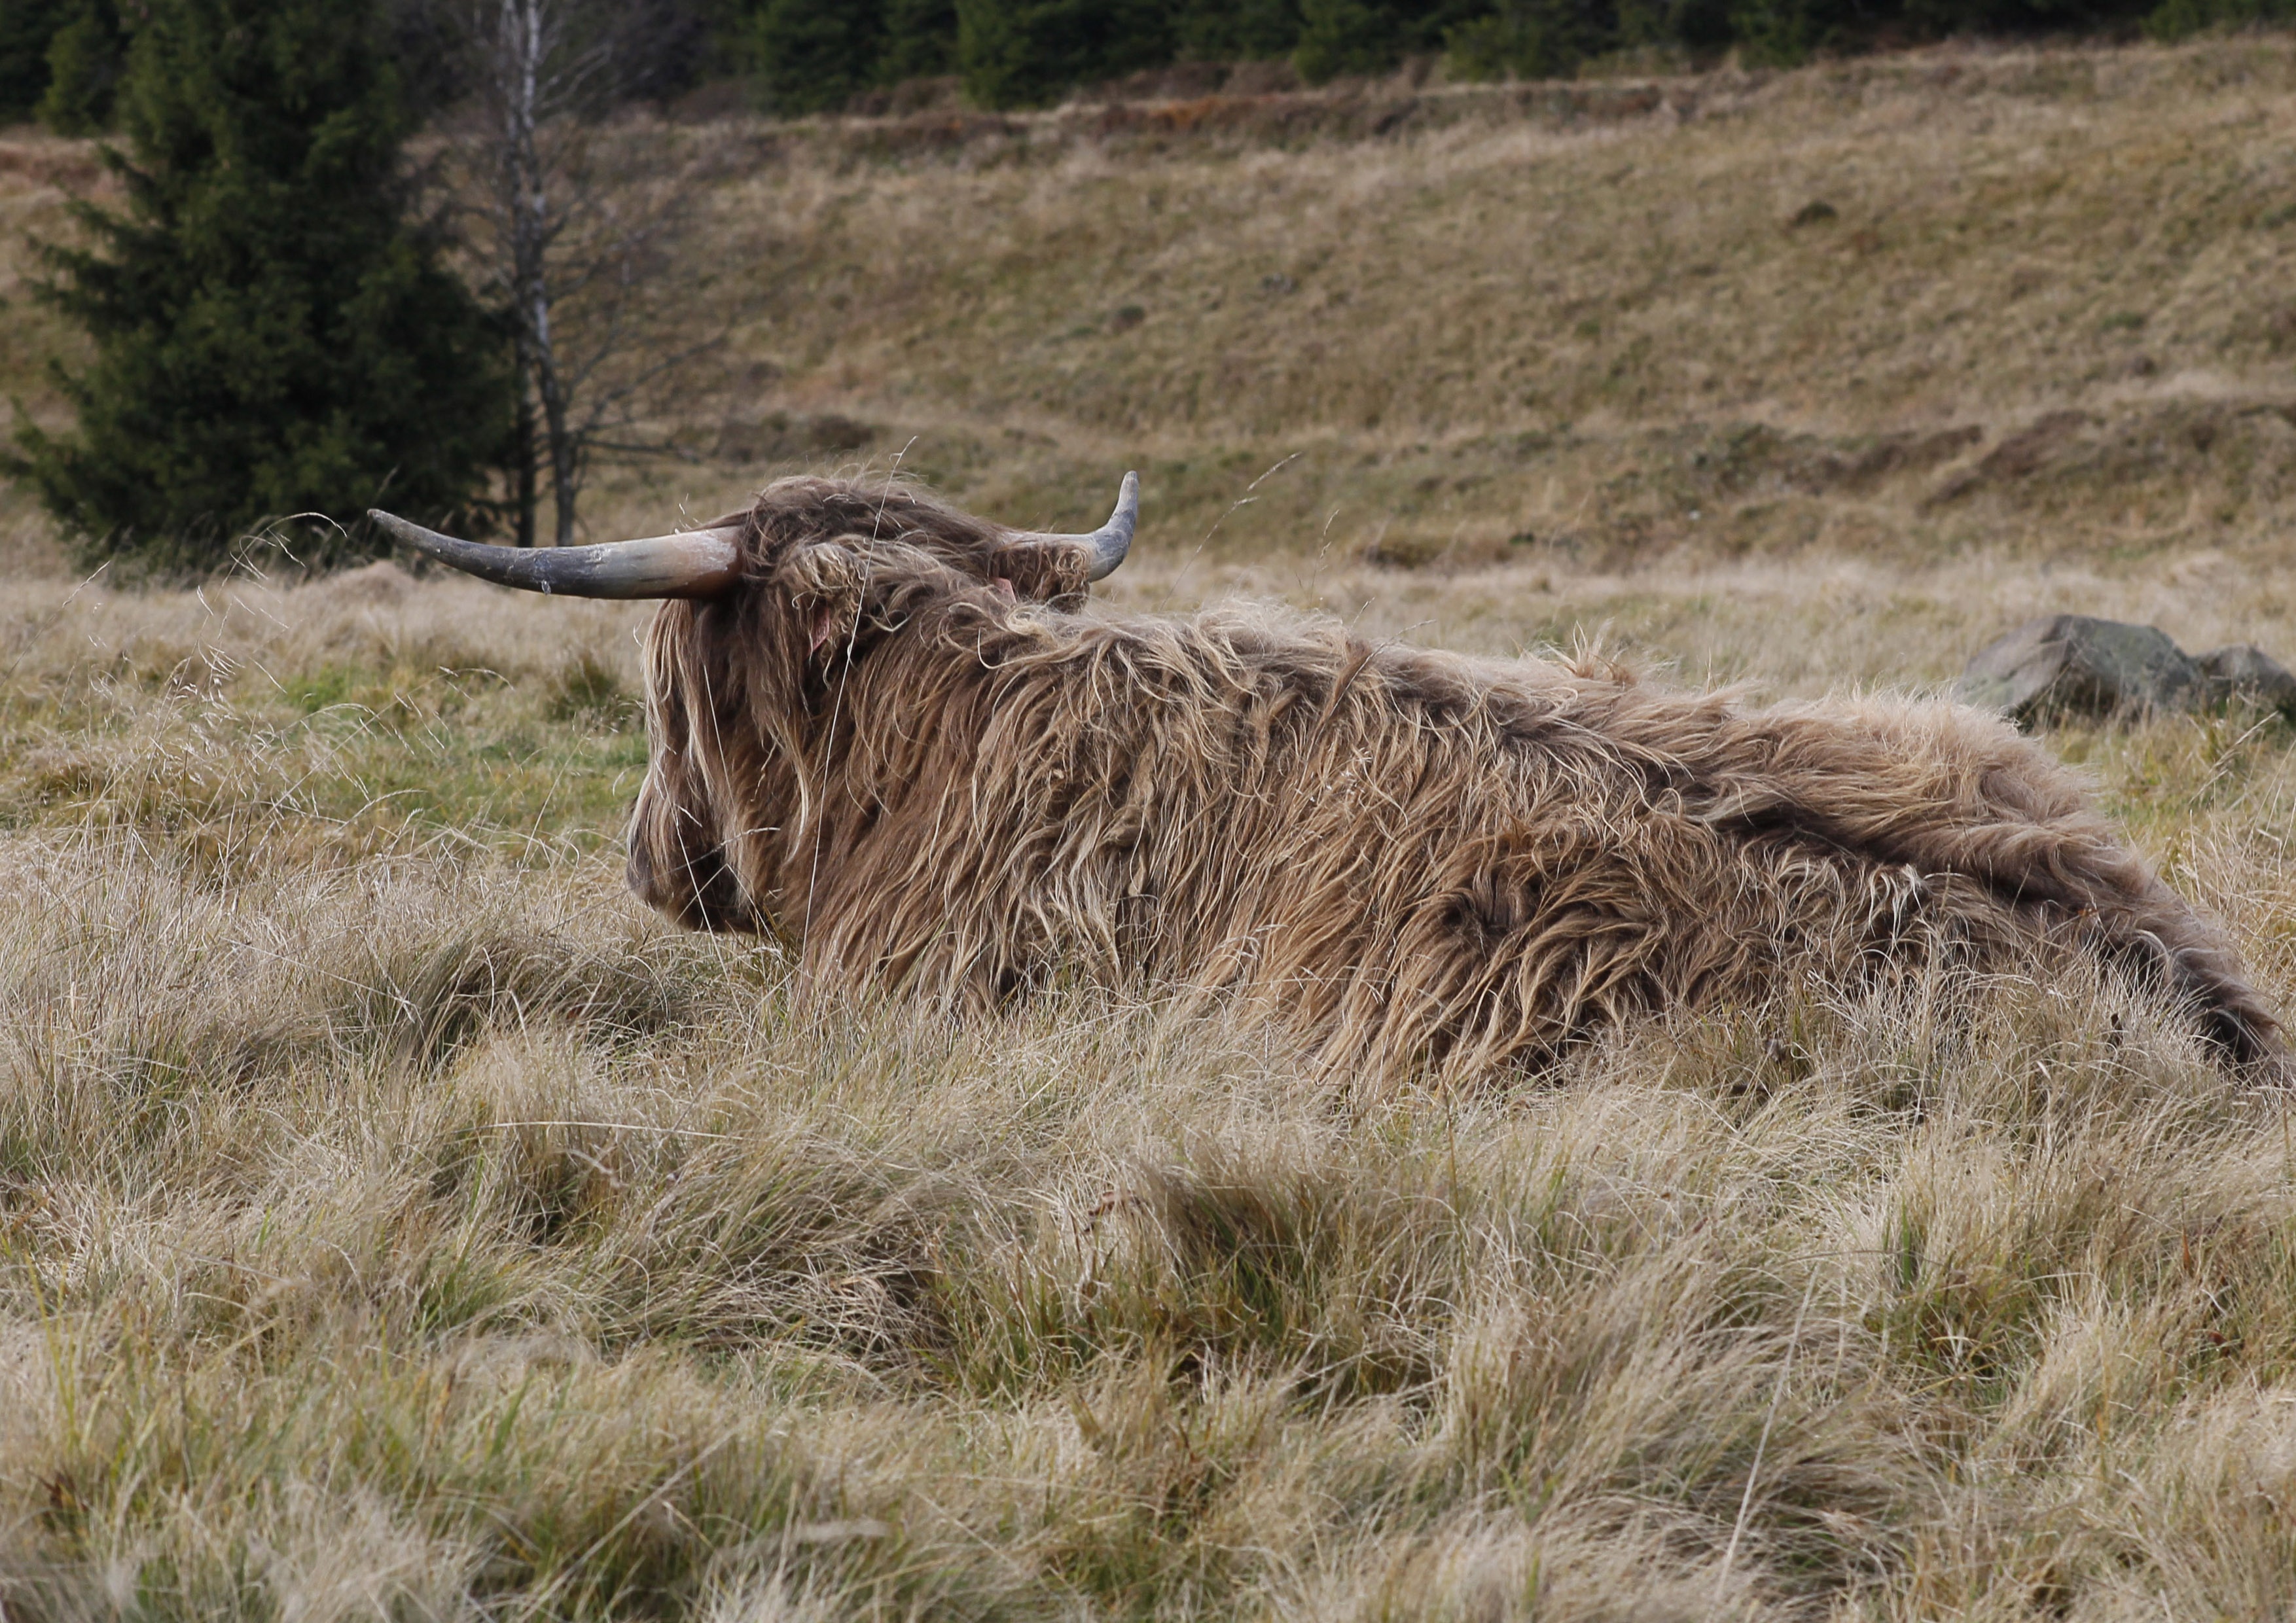
landscape, tree, nature, grass, field, camera, meadow, prairie, animal, photo, wildlife, cow, herd, pasture, grazing, autumn, canon, mammal, beef, mountains, grassland, hairy, corners, umava, mountain kvilda, cattle like mammal